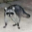
Label: raccoon